Antun Nemčić

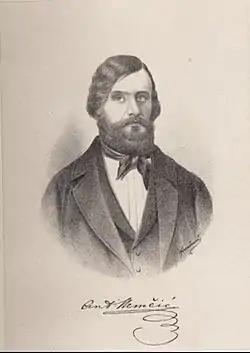
A painting of Antun Nemčić with a signature.

Antun Nemčić Gostovinski (14 January 1813 – 5 September 1849) was a Croatian writer.